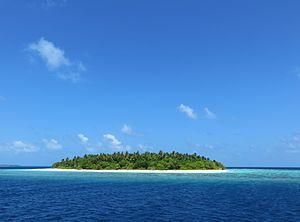
Une île déserte typique des Maldives (Atoll de Baa).
Une île inhabitée ou île déserte est une île qui ne compte aucune population humaine permanente.
Baa est une subdivision des Maldives composée de la totalité de l'atoll Goidhoo et de l'atoll Maalhosmadulu Sud.
L'atoll de Baa est un archipel circulaire des Maldives situé dans la division administrative du même nom, et comprenant géographiquement la moitié sud de l'atoll Maalhosmadulu.